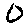
Label: 0